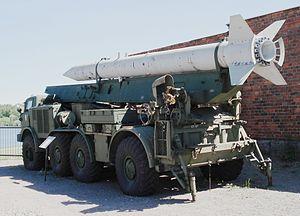
Le 9K52 Luna-M, également connu sous le code OTAN FROG-7, est un missile balistique à courte portée de conception soviétique. Entré en service en 1964, il dispose d'une portée de 70 km et d'un écart circulaire probable de 500 à 700 m. D'une vitesse de Mach 3, il peut emporter des ogives conventionnelles, chimiques ou nucléaires jusqu'à 550 kg. Il ne dispose pas de système de guidage mais est stabilisé par sa propre rotation. Il est monté sur un tracteur-érecteur-lanceur 9P113 basé sur le châssis du ZIL-135.